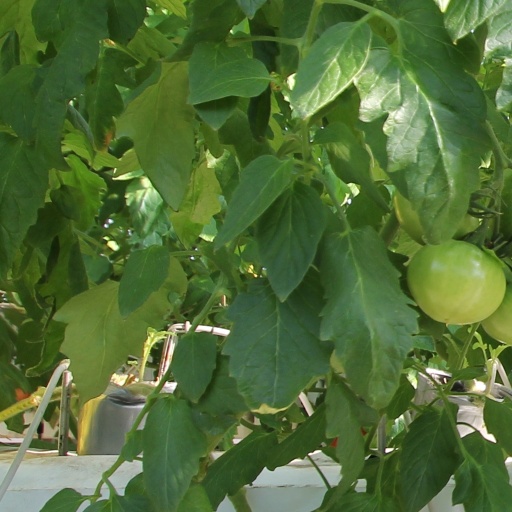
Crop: tomato